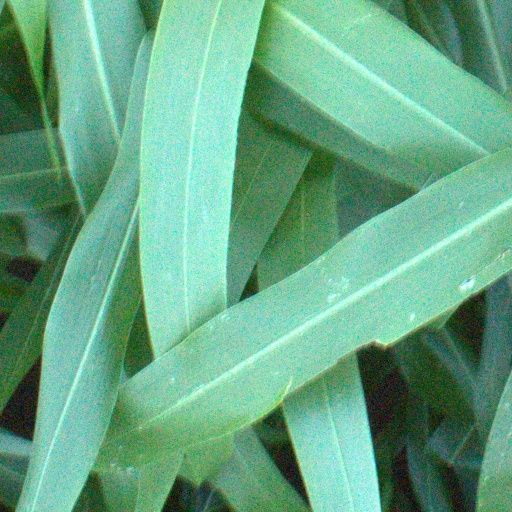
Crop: sorghum